Heartstrings (Howling Bells album)

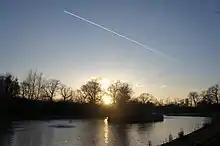
Images for "Heartstrings" were taken at Clissold Park in the London Borough of Hackney.

In November 2013, Howling Bells recorded "Heartstrings" over an eleven-day period at Assault & Battery Studios in North London. The album was predominately produced by Marks but Moulder periodically came to the studio where he gave insight and perspective, and ultimately oversaw the process. Members of the band stated that Marks had an immense energy about her and was very intense and enthusiastic in the studio.